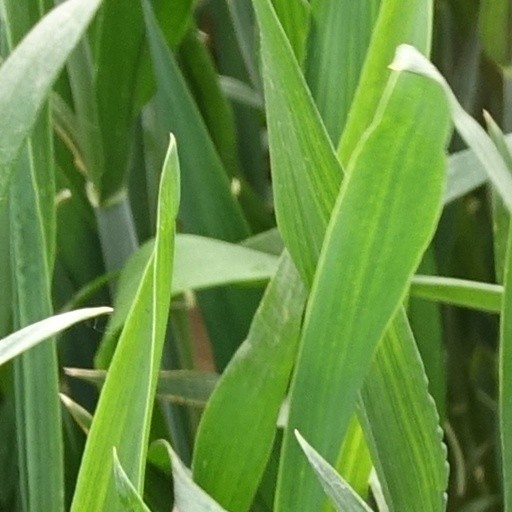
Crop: wheat